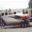
Label: ship